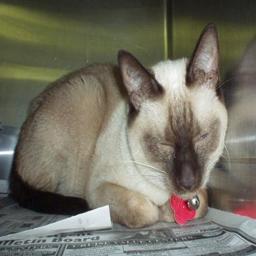
Animal: cats